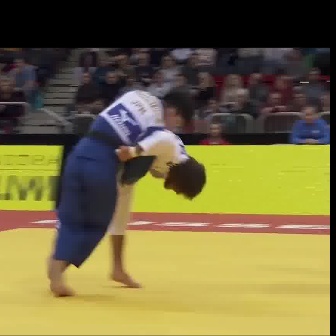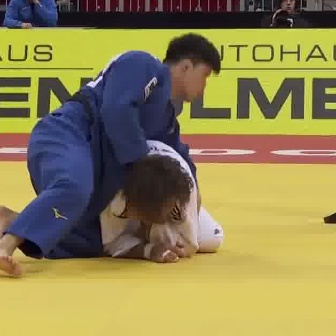
  Please identify the target specified by the bounding box [46,128,205,287] in the first image and locate it in the second image. Return the coordinates in [x_min,y_min,x_max,y_max] format.
Answer: [97,138,221,263]